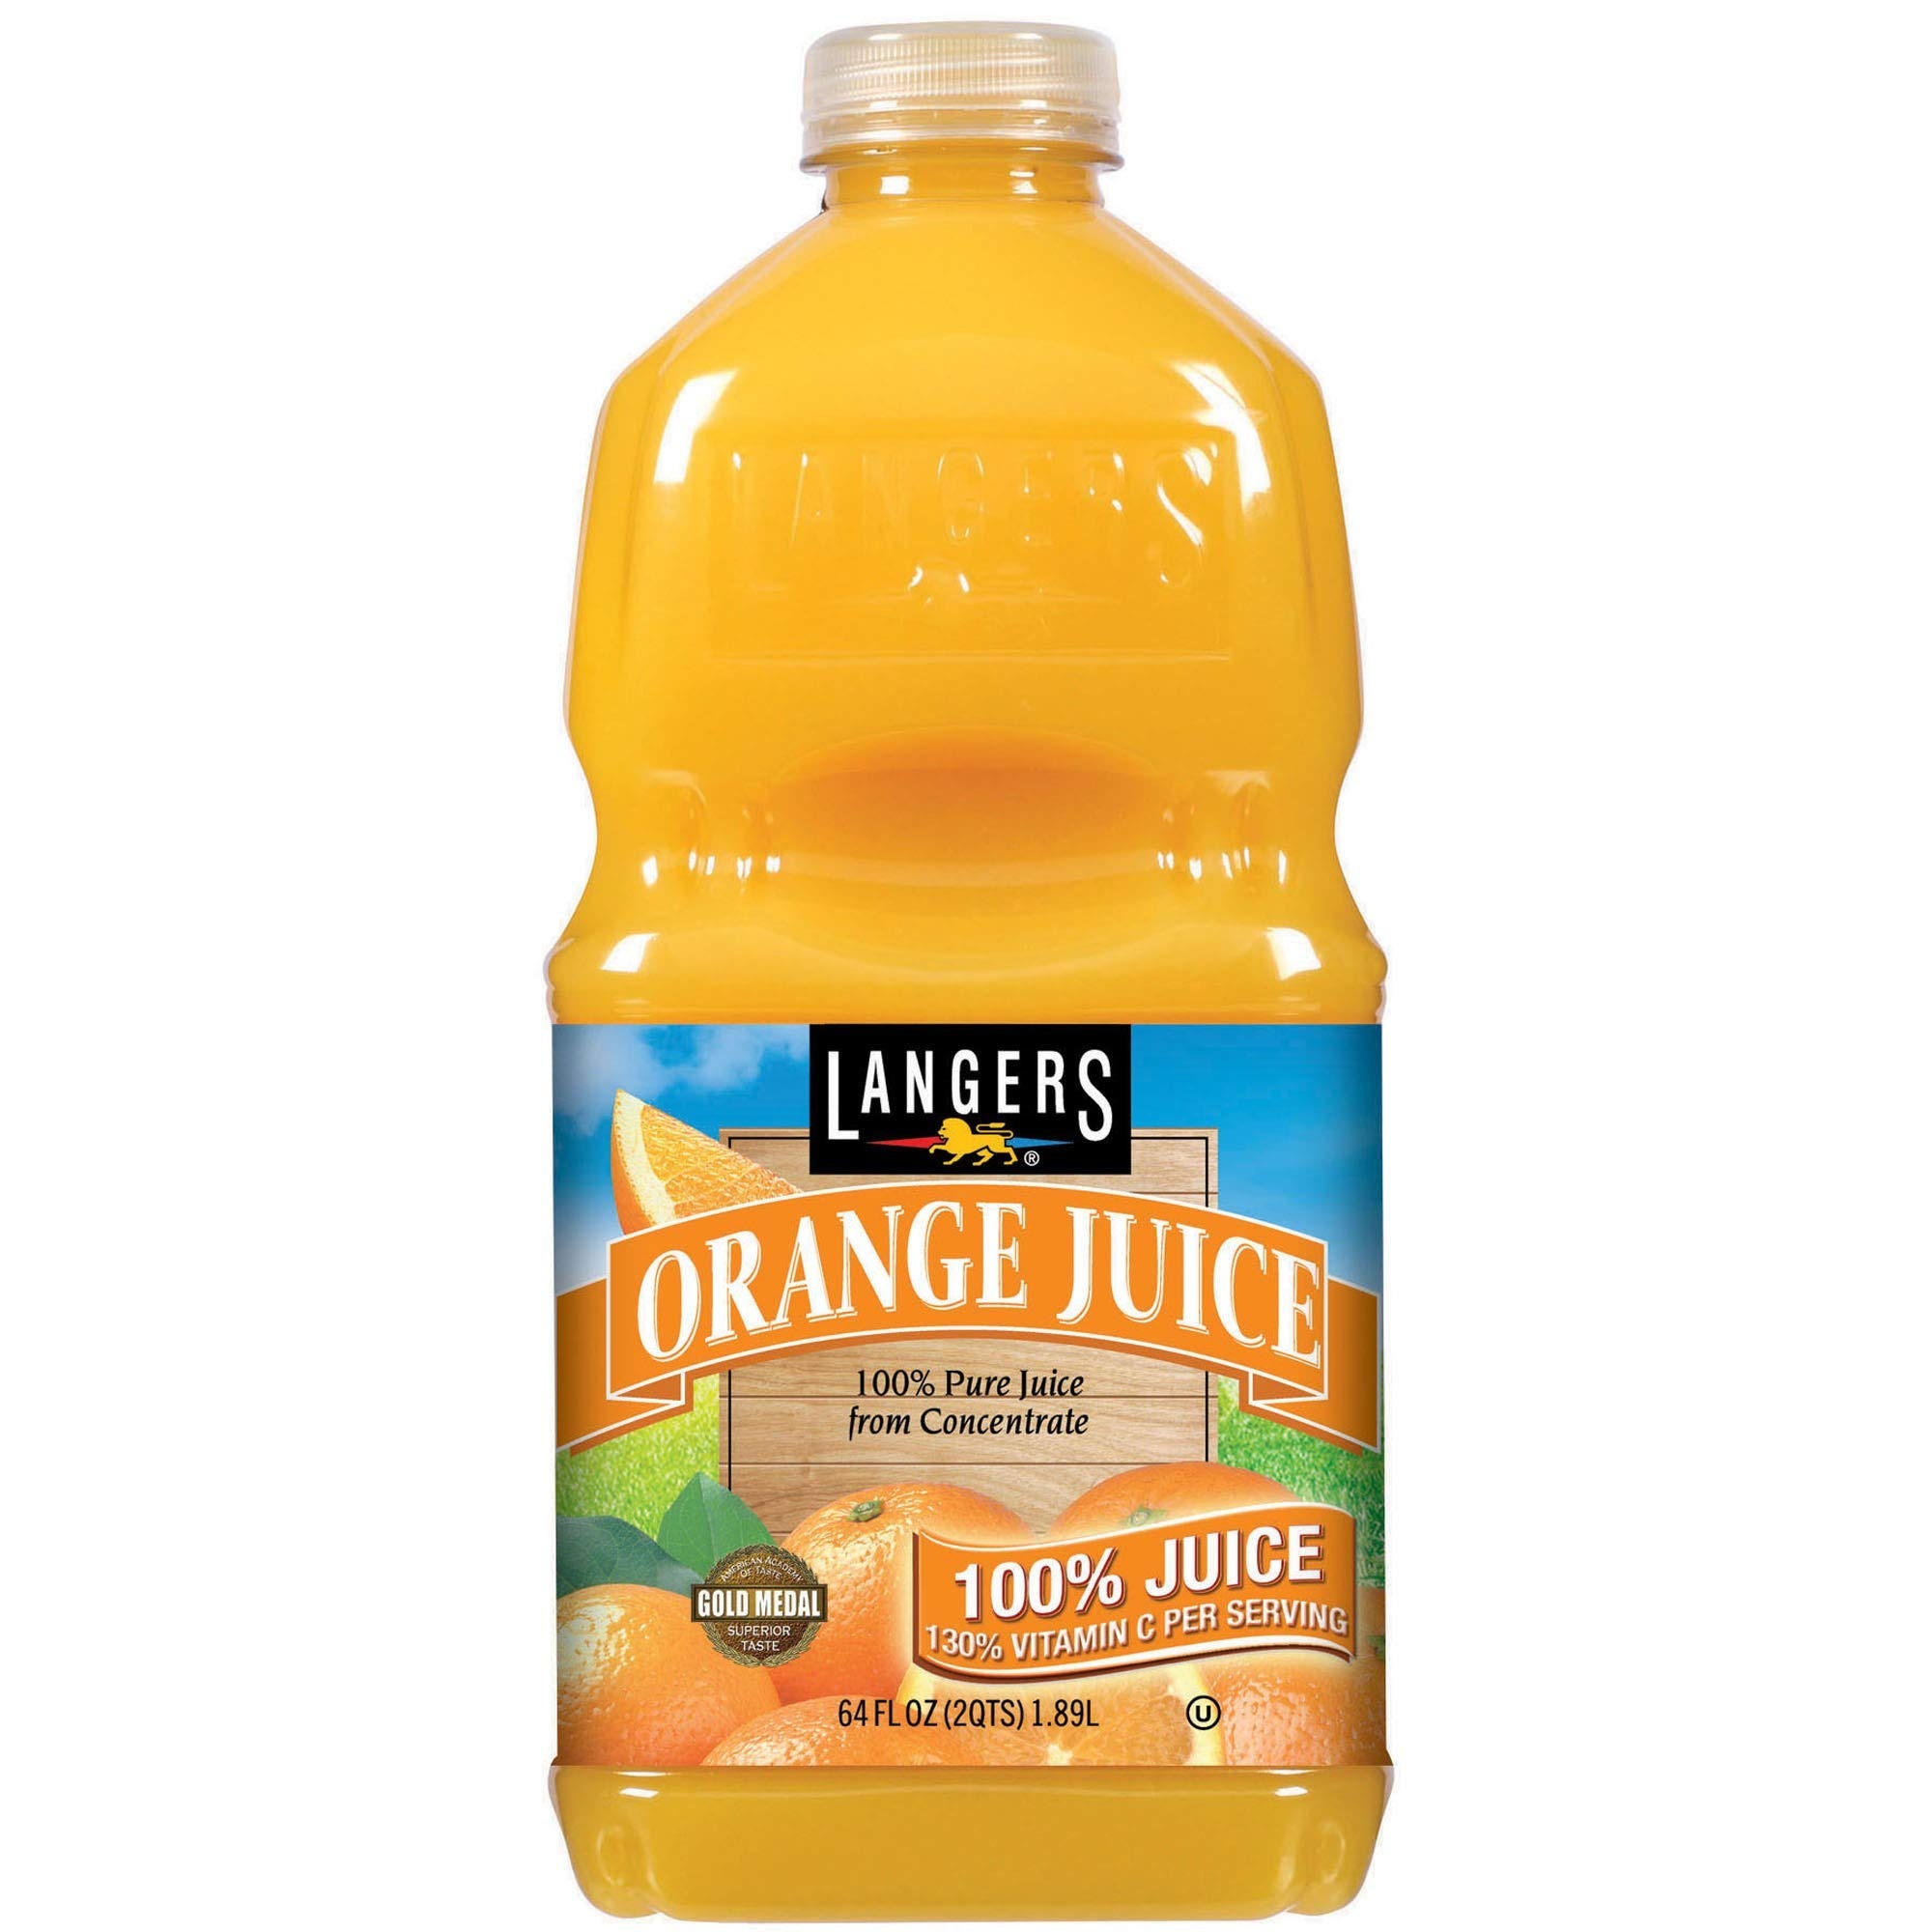
Item Name: Langers, Orange Juice, , 64 Fl Oz
Bullet Point 1: Product Type:Juice And Juice Drink
Bullet Point 2: Item Package Dimension:3.309 " L X4.779 " W X10.4 " H
Bullet Point 3: Item Package Weight:4.51 Pounds
Bullet Point 4: These Are Fruit Juices
Value: 64.0
Unit: Fl Oz

Price: 5.97